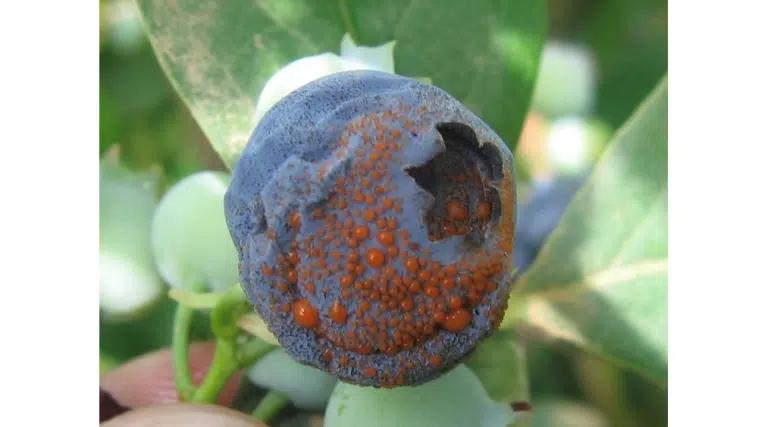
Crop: blueberry
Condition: anthracnose